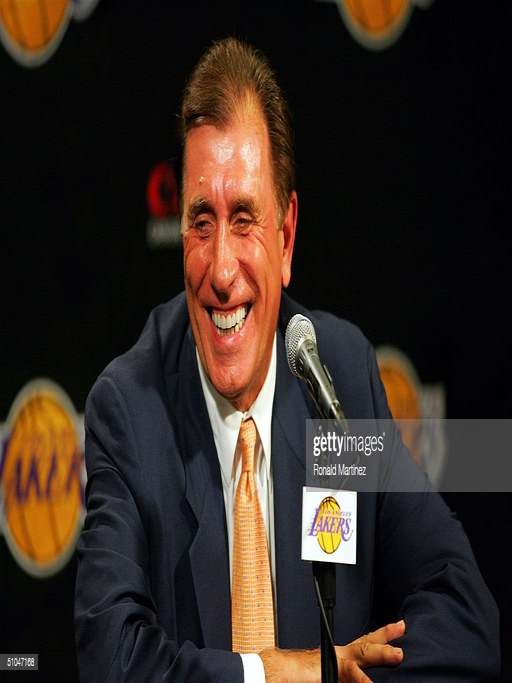
basketball player smiles during a press conference announcing him as the new head coach .